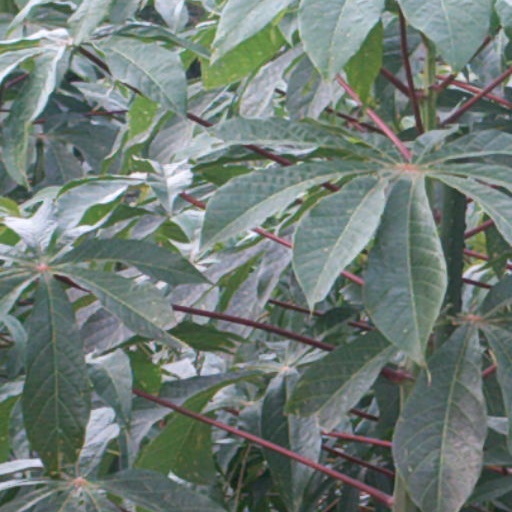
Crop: cassava